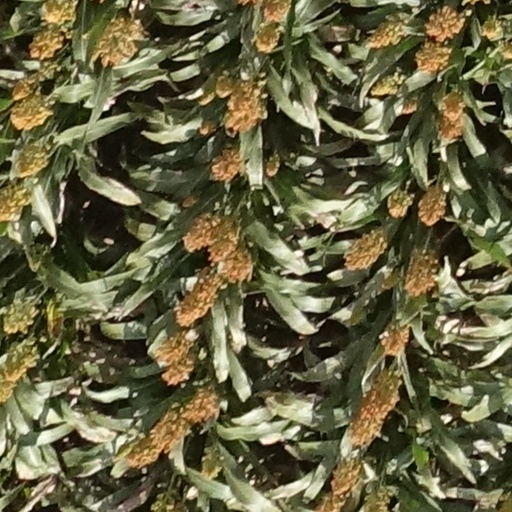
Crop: sorghum